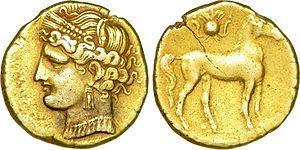
Le site archéologique de Carthage est un site dispersé dans la ville actuelle de Carthage et classé au patrimoine mondial de l'Unesco depuis 1979.